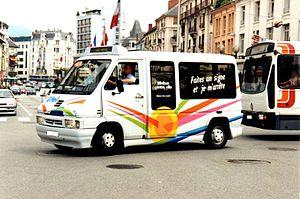
Un bus électrique Renault Master du Stac à Chambéry en 2002.
Synchro Bus, anciennement Stac, est une marque déposée appartenant à la communauté d’agglomération du Grand Chambéry, qui désigne sous ce nom son service de transport en commun. Ce dernier dessert les 38 communes de Grand Chambéry ainsi que les communes du Bourget-du-Lac et de Voglans, rattachées à la communauté d’agglomération Grand Lac, à l'aide d'un réseau composé de 19 lignes régulières, d’un service de transport à la demande et de transport scolaire, et d’une ligne de vélotaxis, appelée Vélobulle, reliant les quatre arrêts de correspondance situés dans le centre-ville de Chambéry.